Erforsche mich, Gott, und erfahre mein Herz, BWV 136

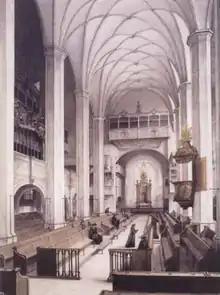
Thomaskirche, Leipzig

(Search me, God, and know my heart), 136 is a church cantata by Johann Sebastian Bach. Bach composed the cantata in 1723 in Leipzig to be used for the eighth Sunday after Trinity. He led the first performance on 18 July 1723.